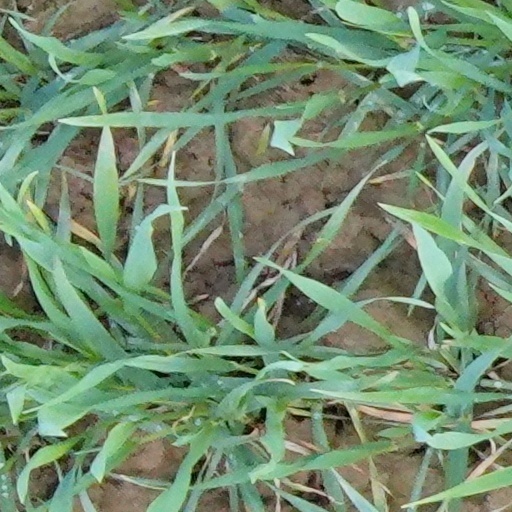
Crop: wheat